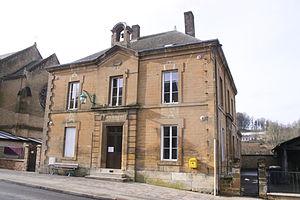
Village Ardennais
Boutancourt est une ancienne commune française située dans le département des Ardennes, en région Grand Est.